El Camino: A Breaking Bad Movie

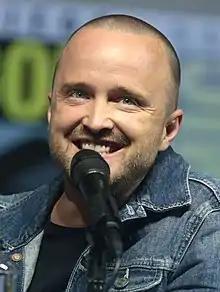
"El Camino" follows Jesse Pinkman, portrayed by Aaron Paul, after the events of "Breaking Bad".

The original idea for continuing Jesse Pinkman's story began as a short film or "mini-episode" of about 15 to 20 minutes in length. Realizing a short would not be cost-effective, Gilligan opted to make a full-length feature film. He initially thought about titling the project "63", referring to its unofficial status as the 63rd episode of "Breaking Bad". However, during the meeting where Gilligan pitched story ideas with the "Better Call Saul" staff, series executive producer Thomas Schnauz advised him to change this proposed title. Schnauz, who served as an executive producer and a writer on both television series, reasoned to Gilligan that "Breaking Bad" essentially focused on Walter White's story, whereas the film and its title should be unique to reflect that they centered on Jesse Pinkman. Gilligan agreed and eventually settled on the title "El Camino", referring to the car Jesse drives away with in "Felina".